Boulleville

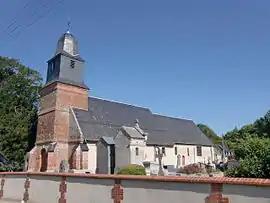
The church in Boulleville

Boulleville is a commune in the Eure department in Normandy in northern France.